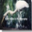
Label: bird